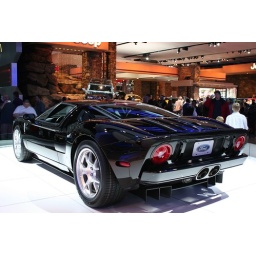
rear side angle shot of the Ford FT, beautiful car in deed, please wipe the drool off your keyboard